Béni Abbès

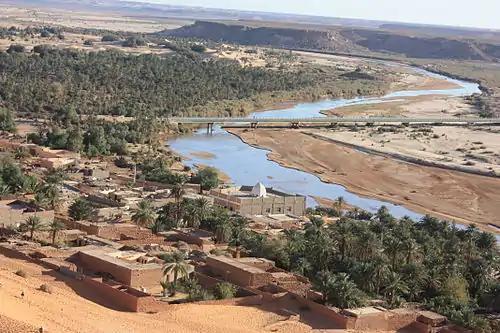
View of the Oued Saoura with the district of Safat and palms.

The vegetation of Béni Abbès consists mainly of xeric species. Infrequent rainfall affects the development of plants in the three different types of terrain types found near Béni Abbès: hamada, erg and wadi.